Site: brandenburg
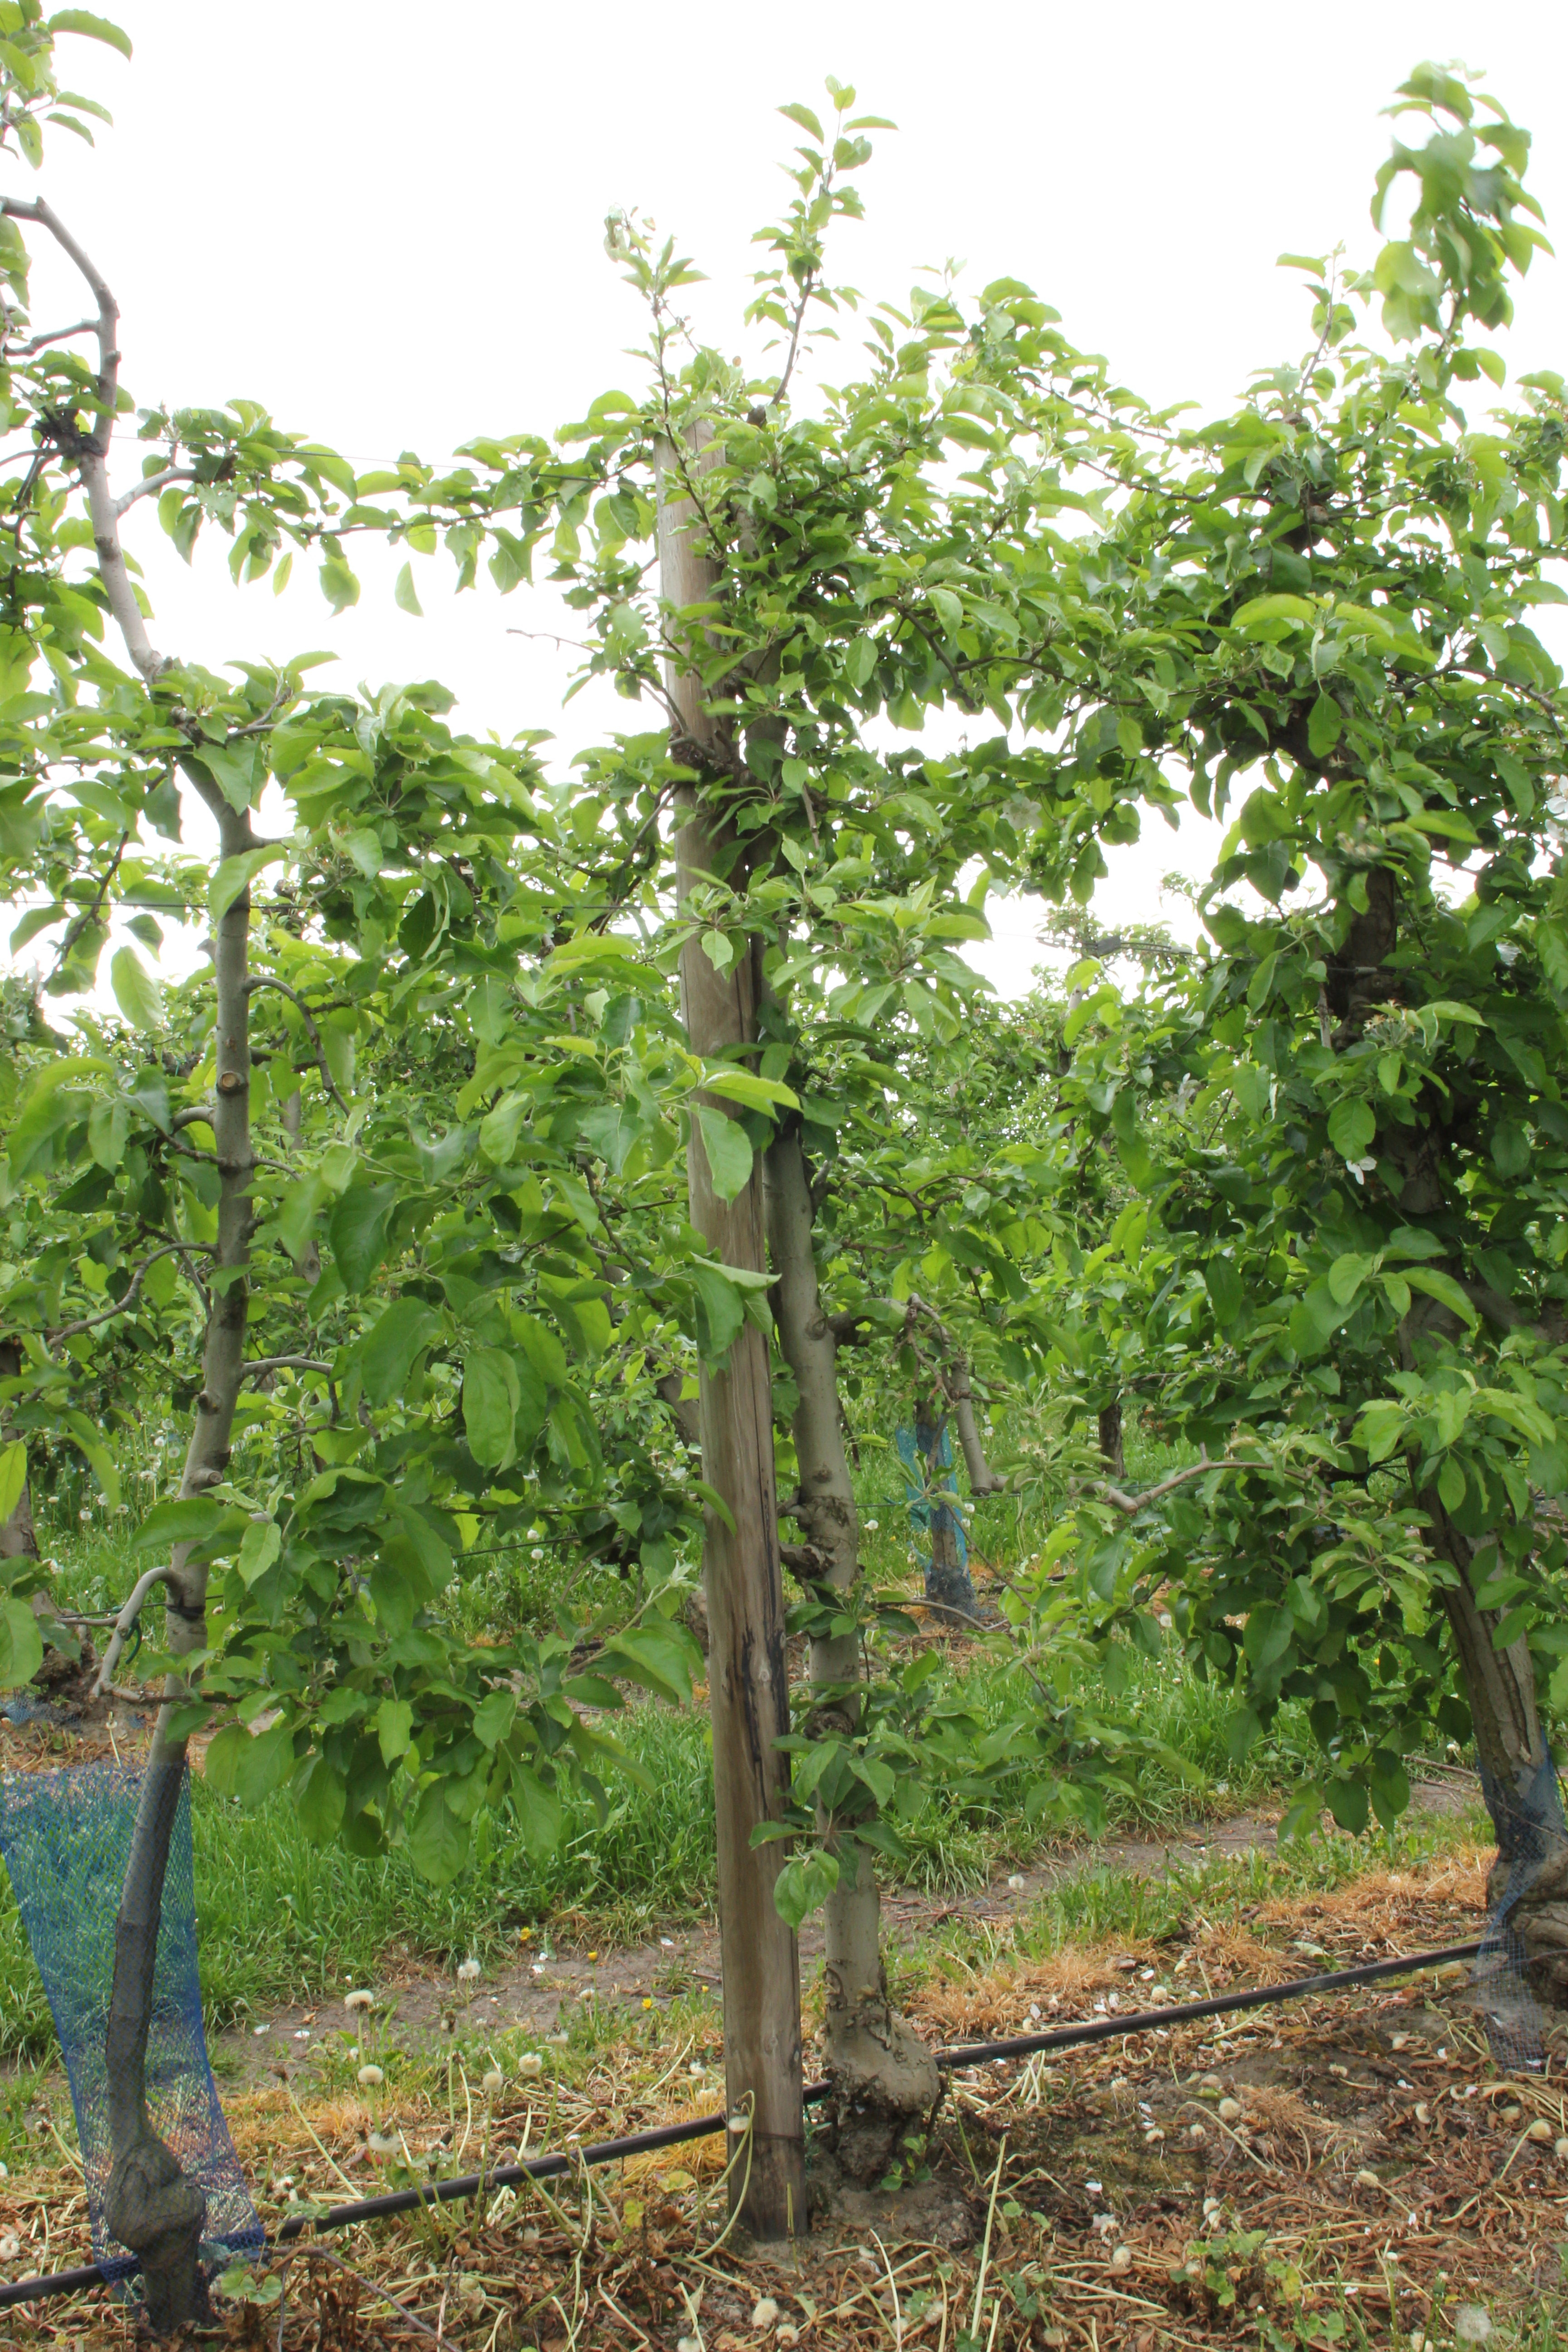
Growth stage (BBCH 67): Flowering